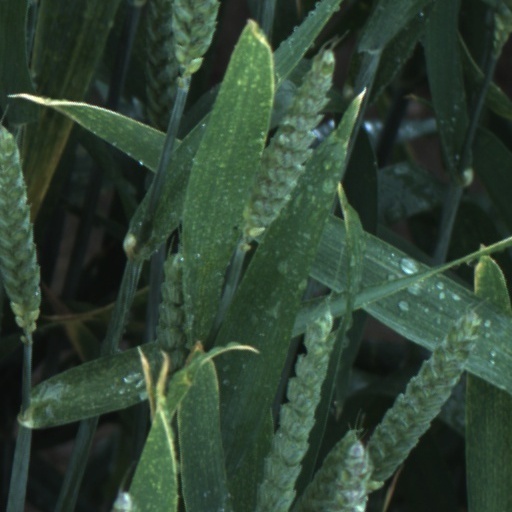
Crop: wheat